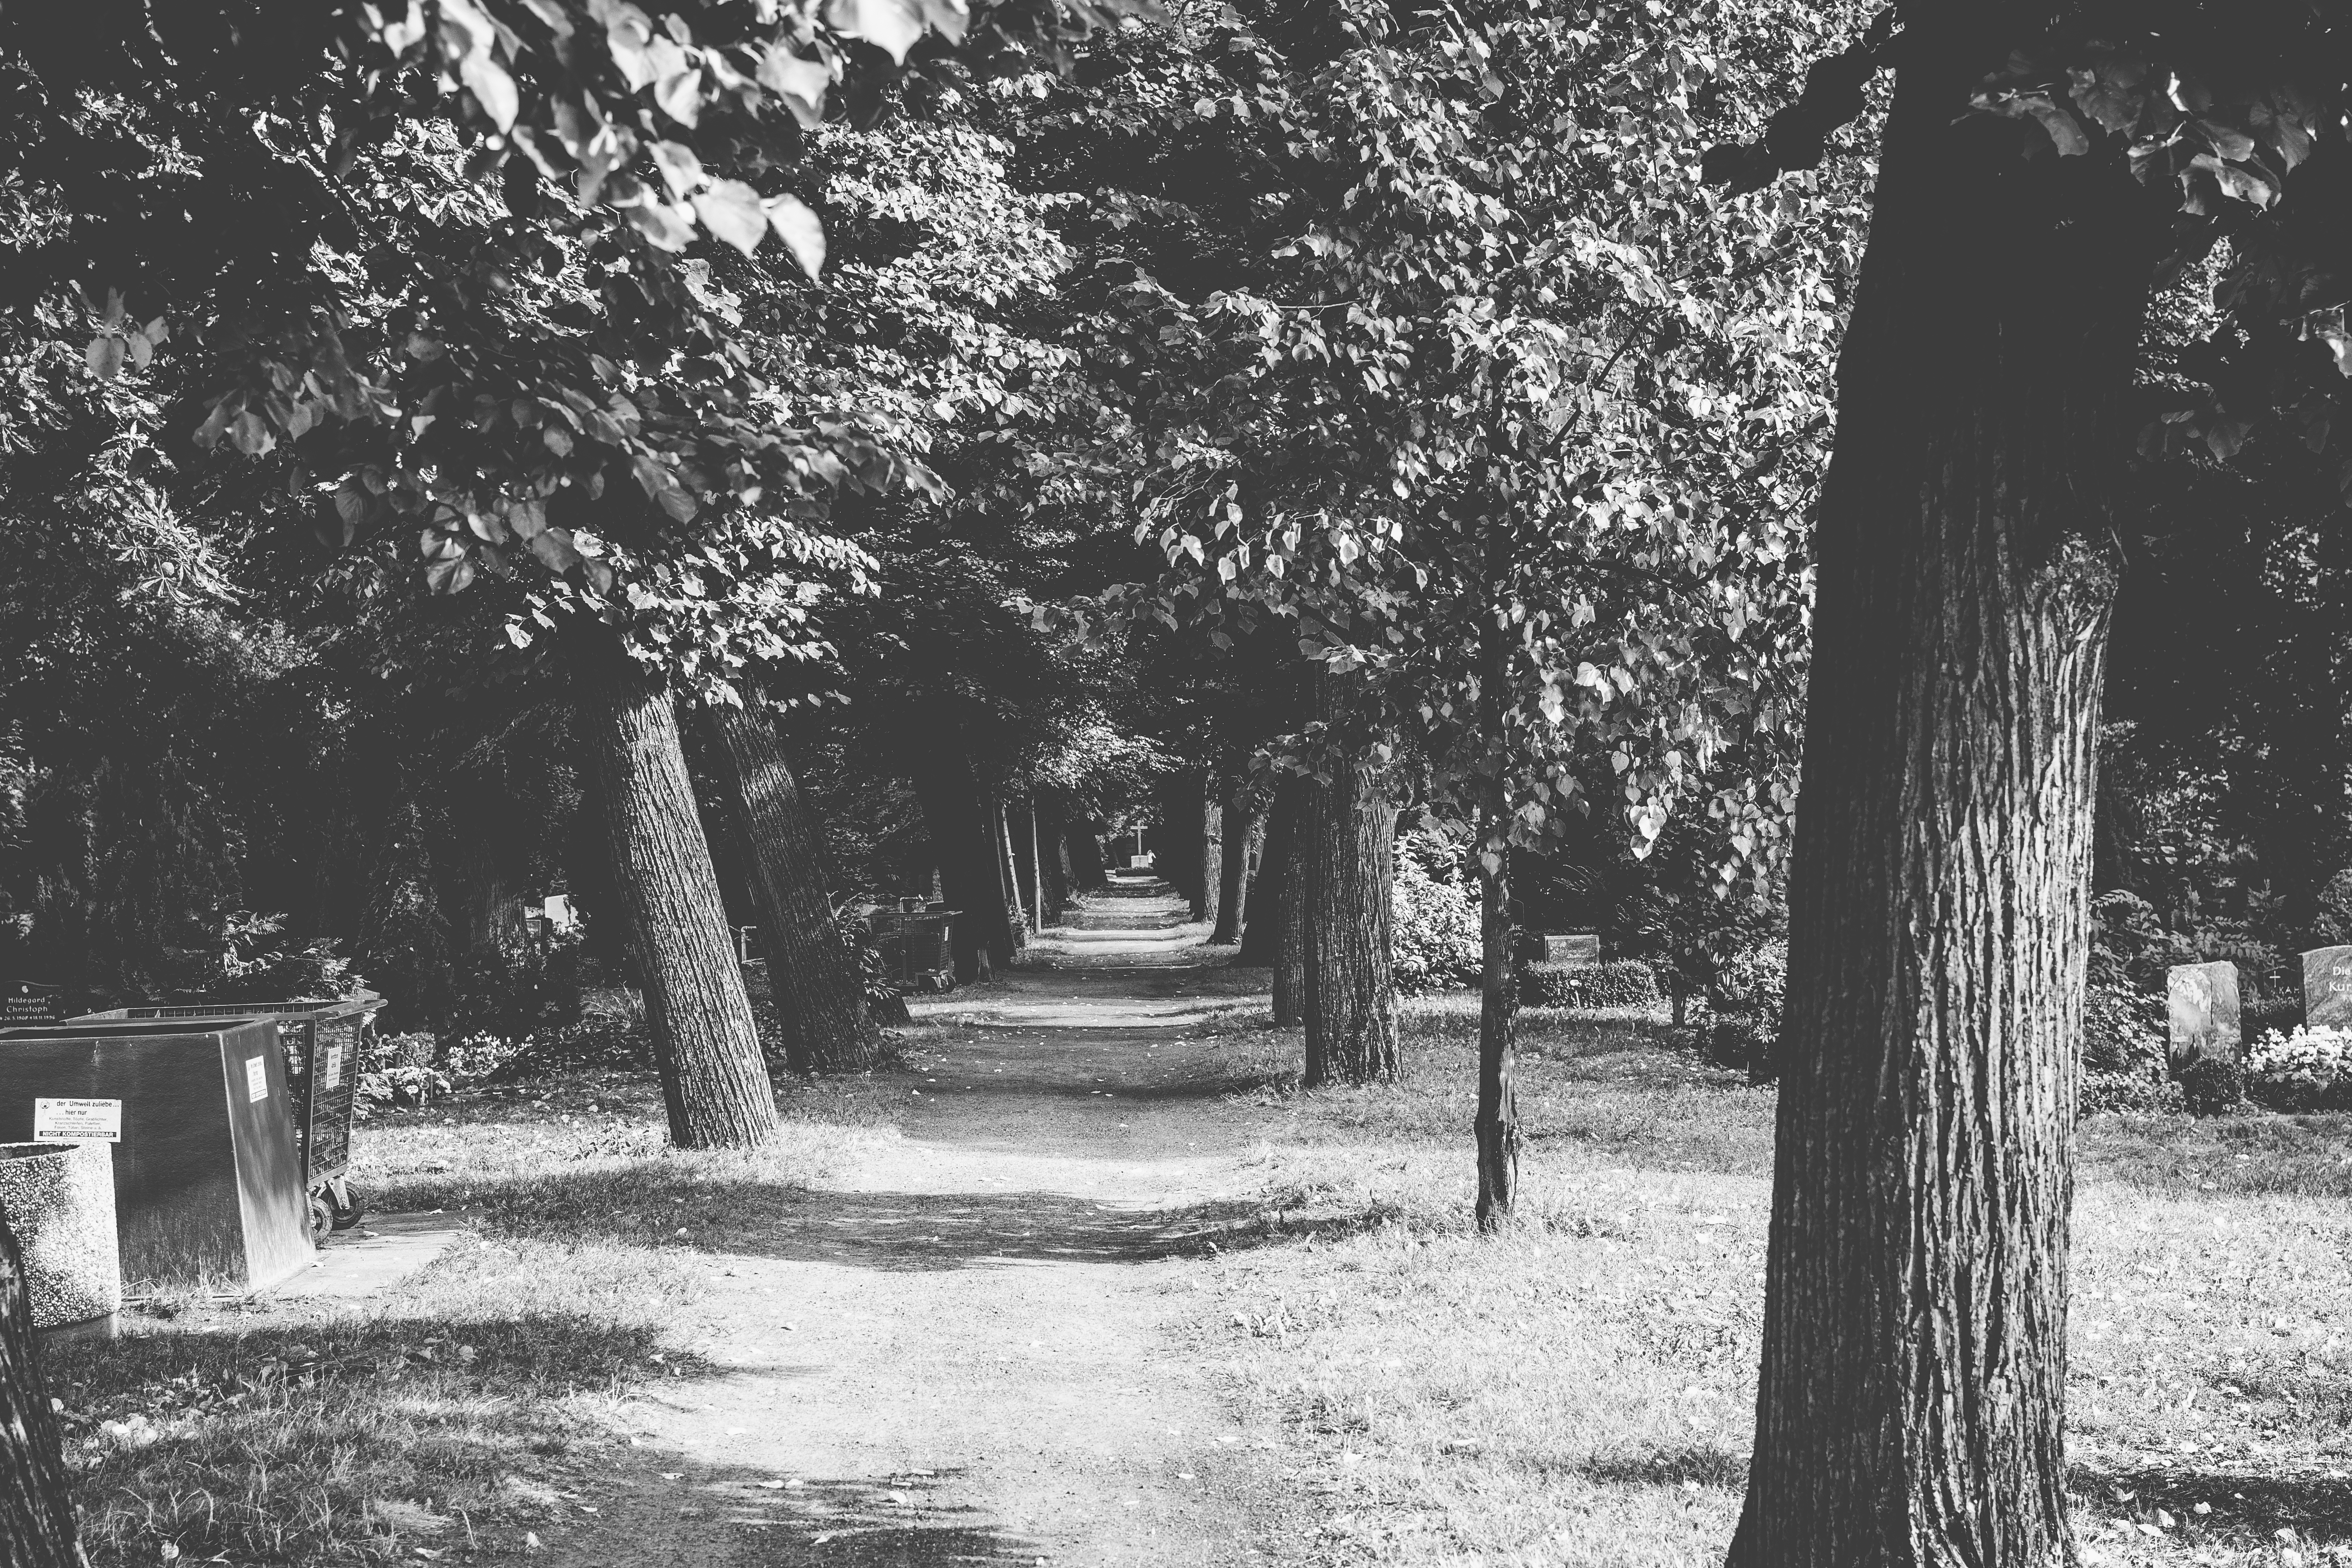
tree, black and white, water, woody plant, grove, monochrome photography, plant, monochrome, state park, photography, landscape, park, table, trunk, history, forest, bayou, house, plantation, furniture, style, woodland